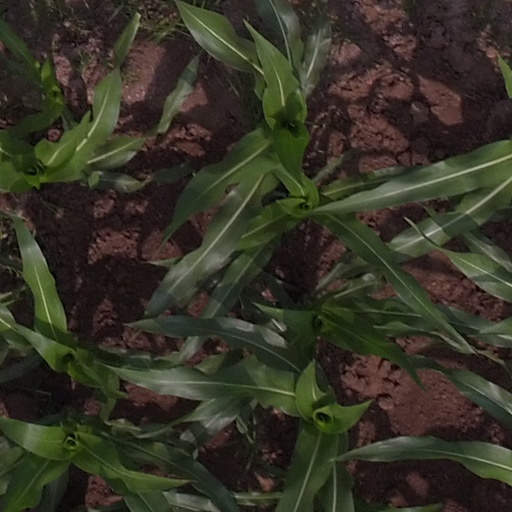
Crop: maize; corn